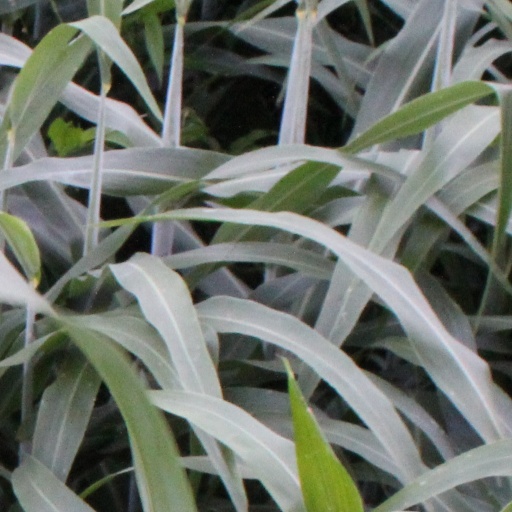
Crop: sorghum